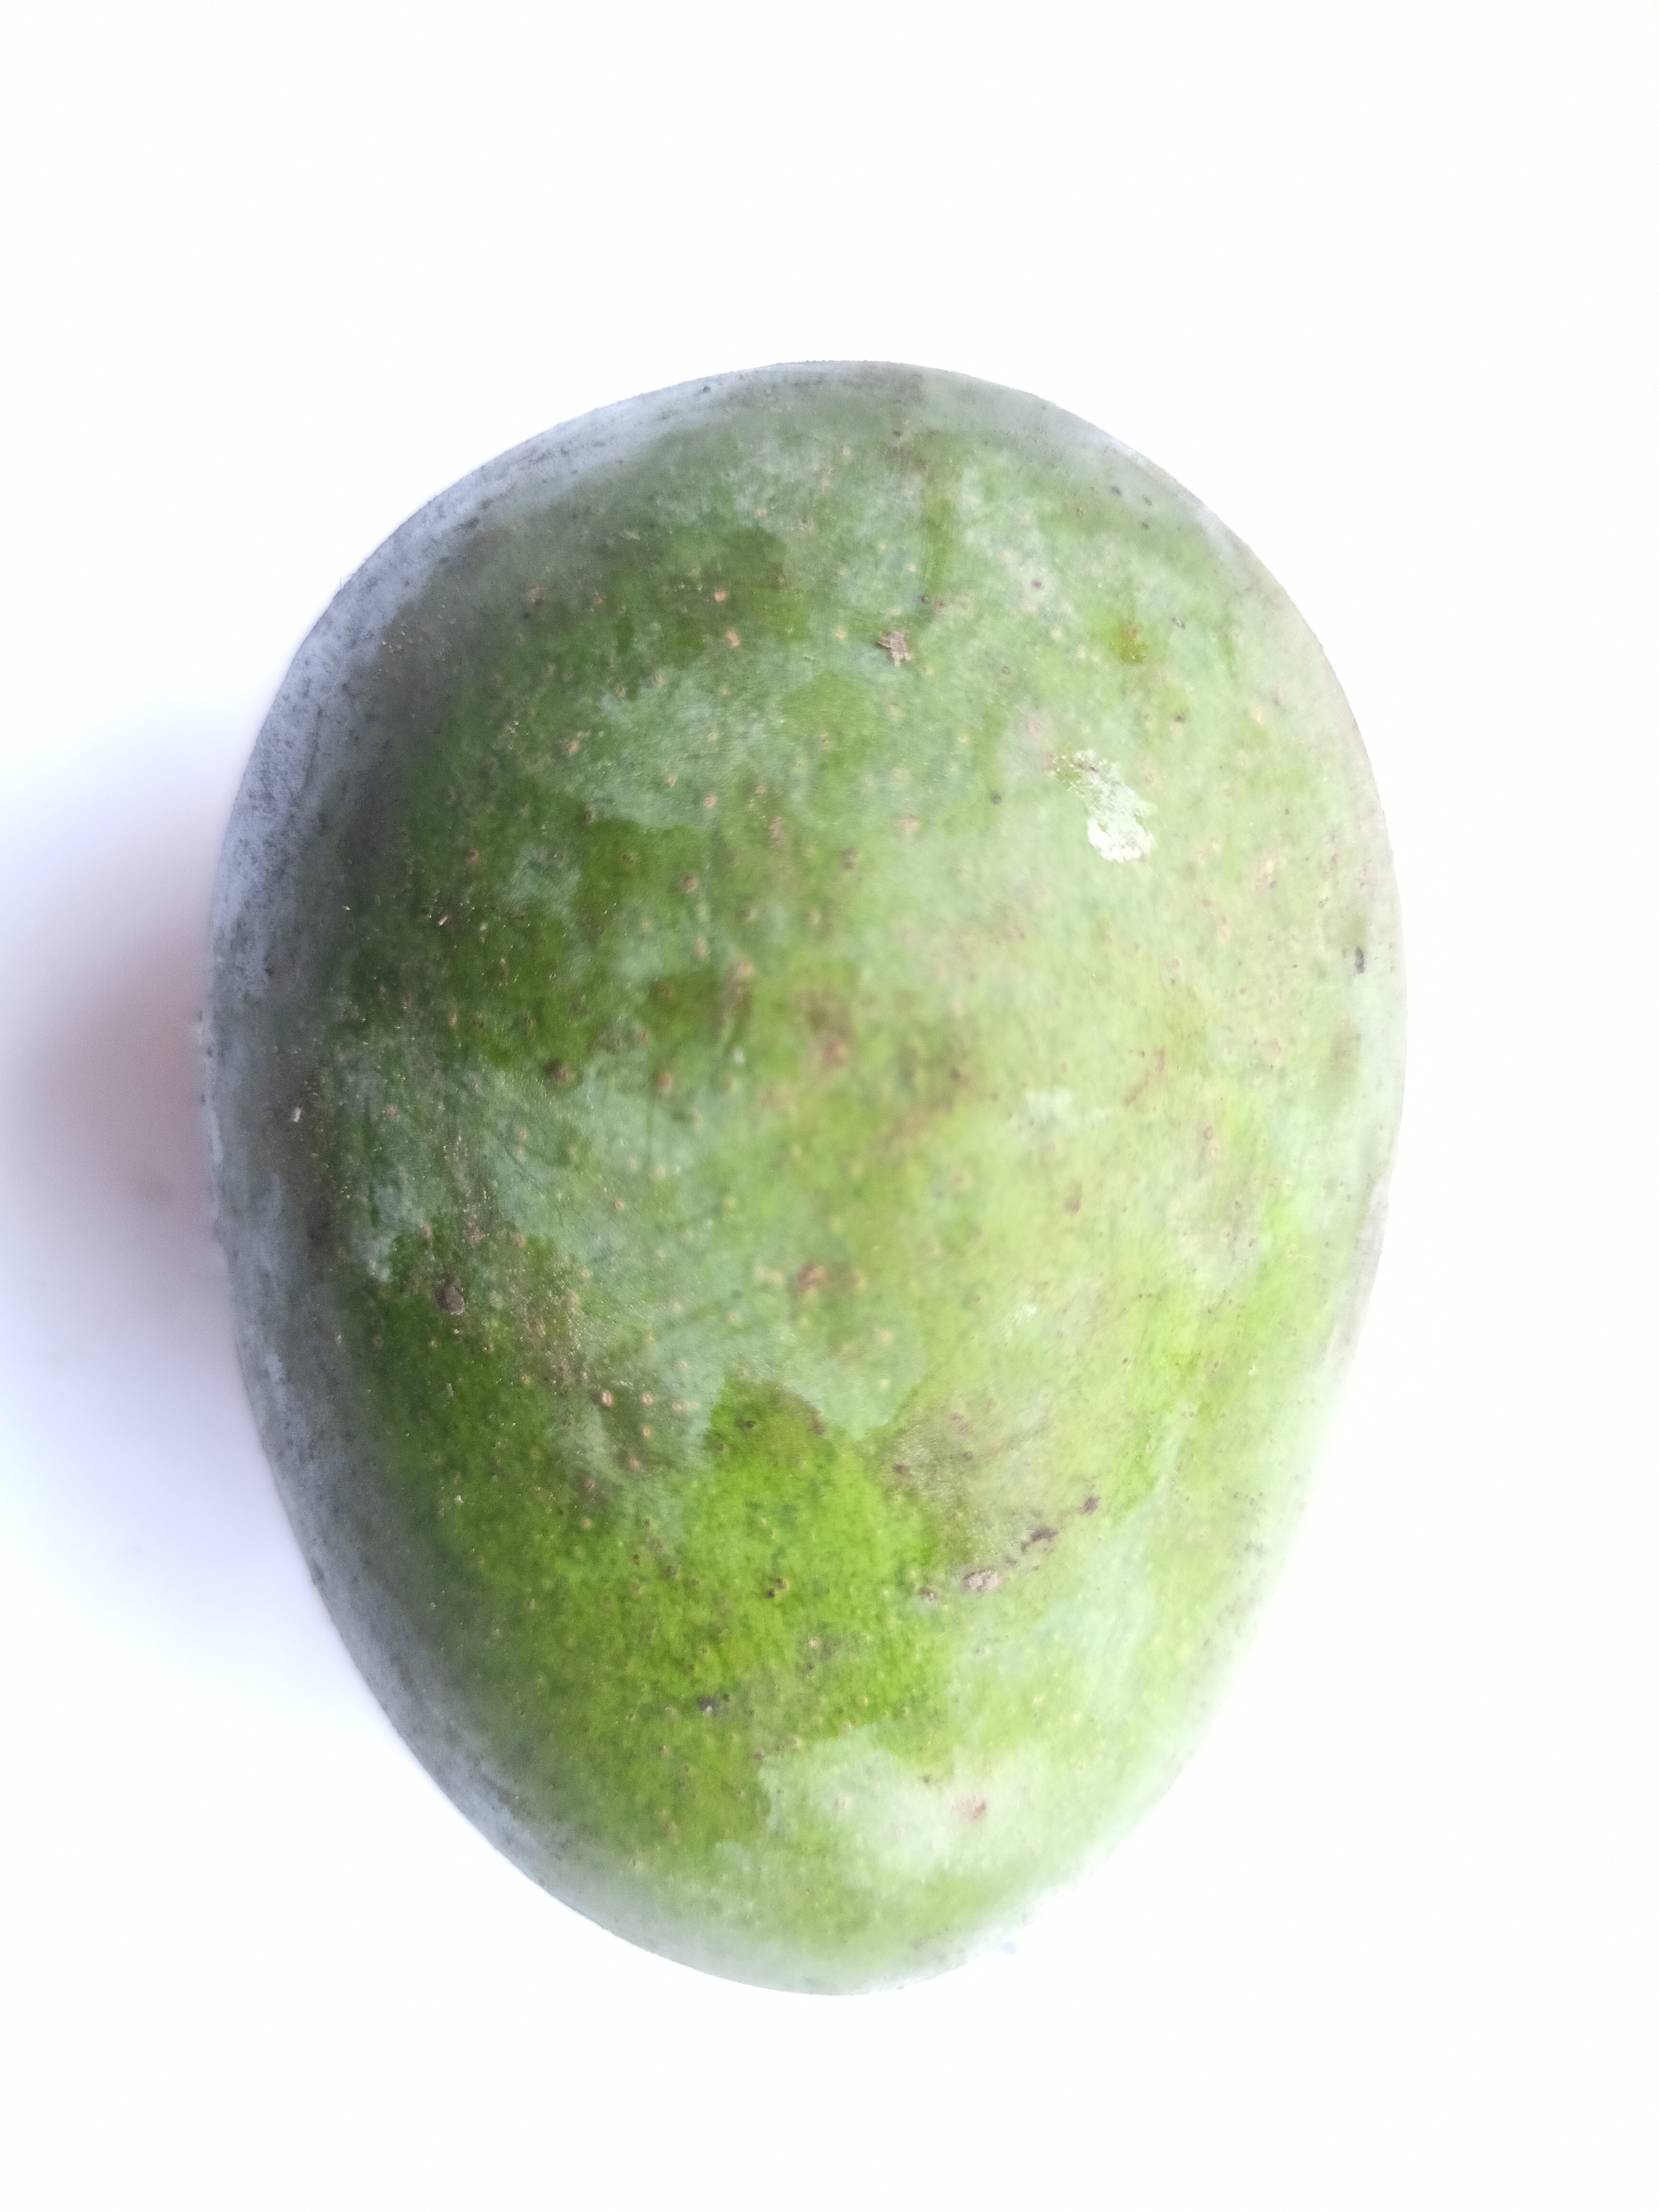
Mango variety: Khrishapat